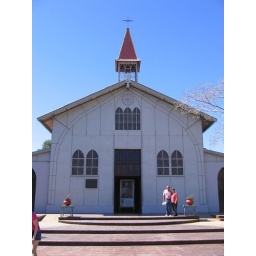
This church was built by the famous Gustave Eiffel of the famous Eiffel tower